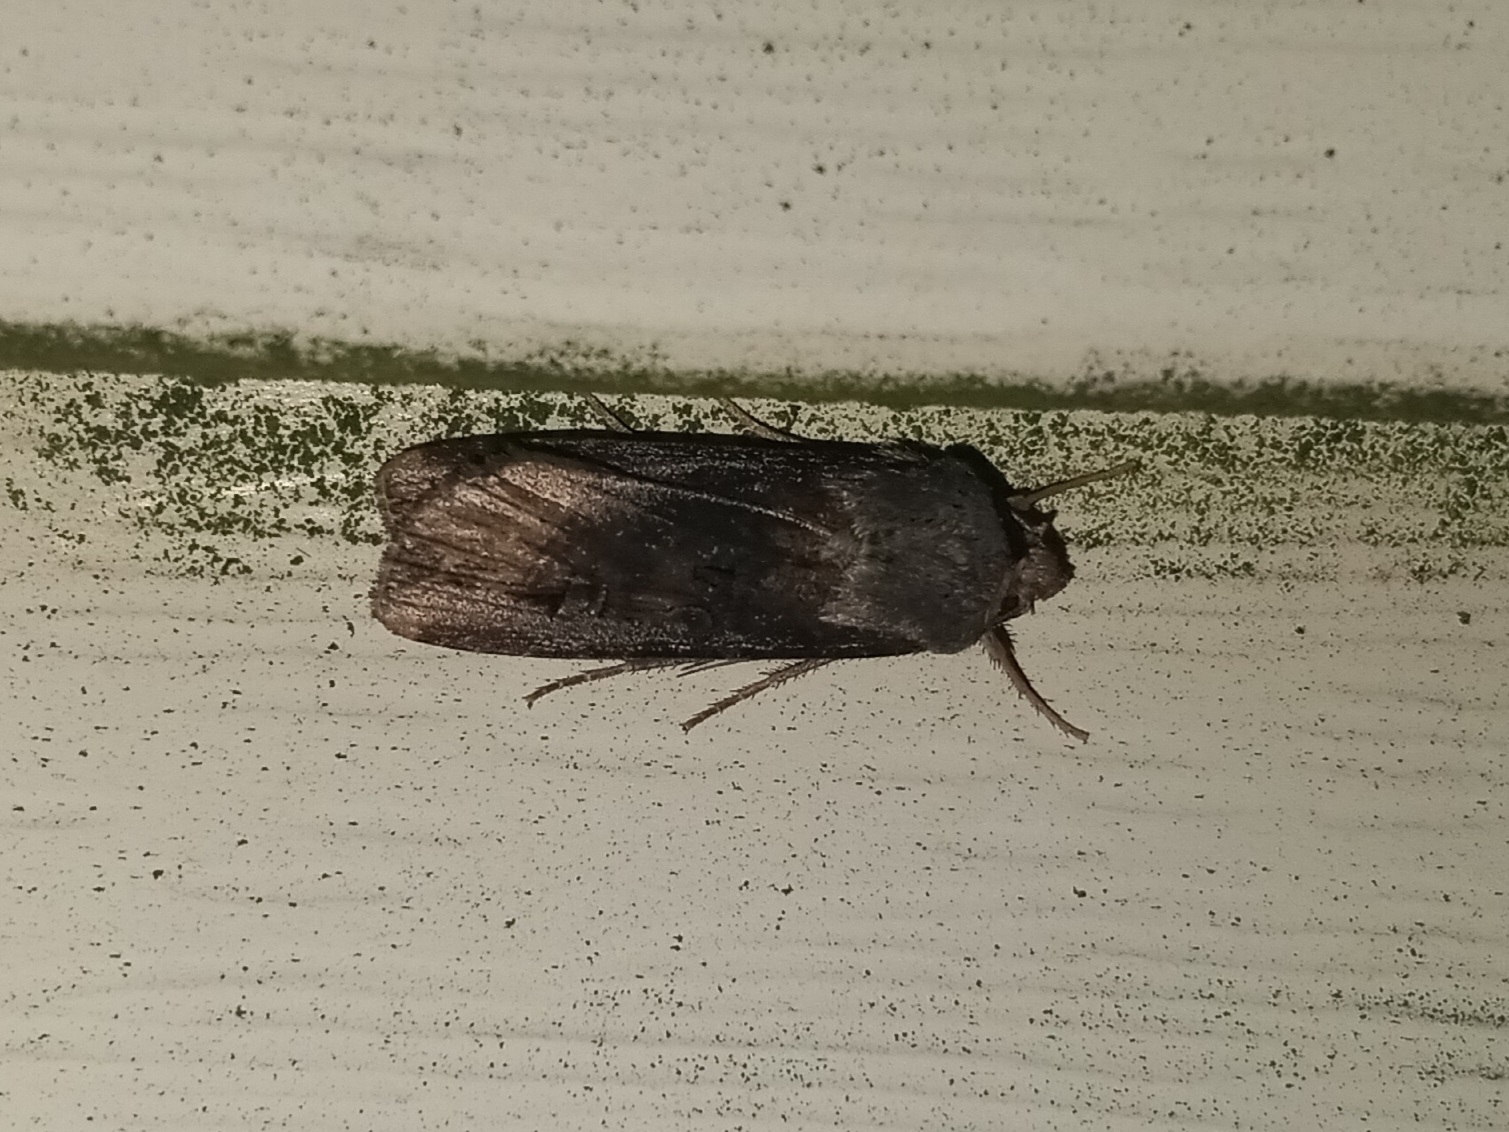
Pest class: cutworms